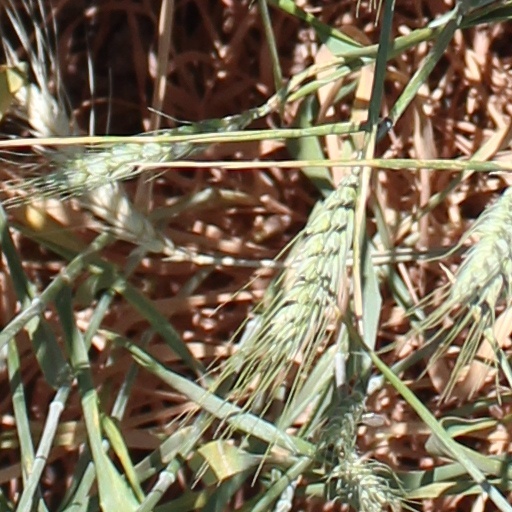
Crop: wheat